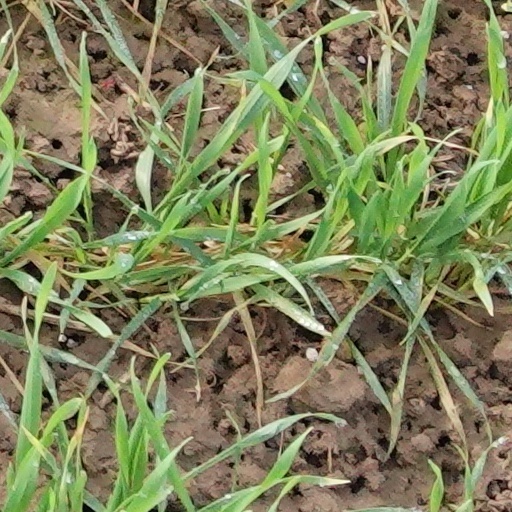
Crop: wheat